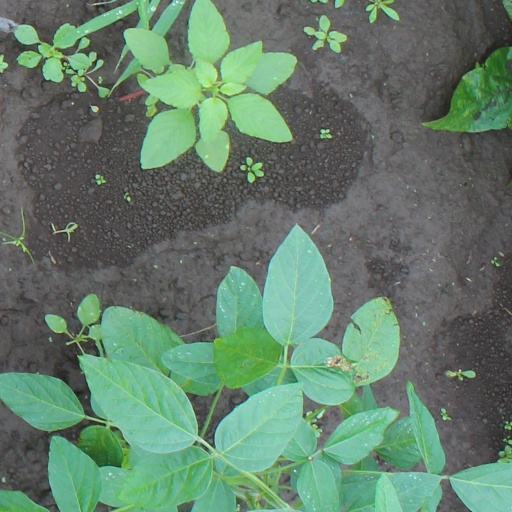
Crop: soybean